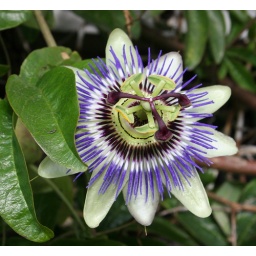
Some flower near the bus stop